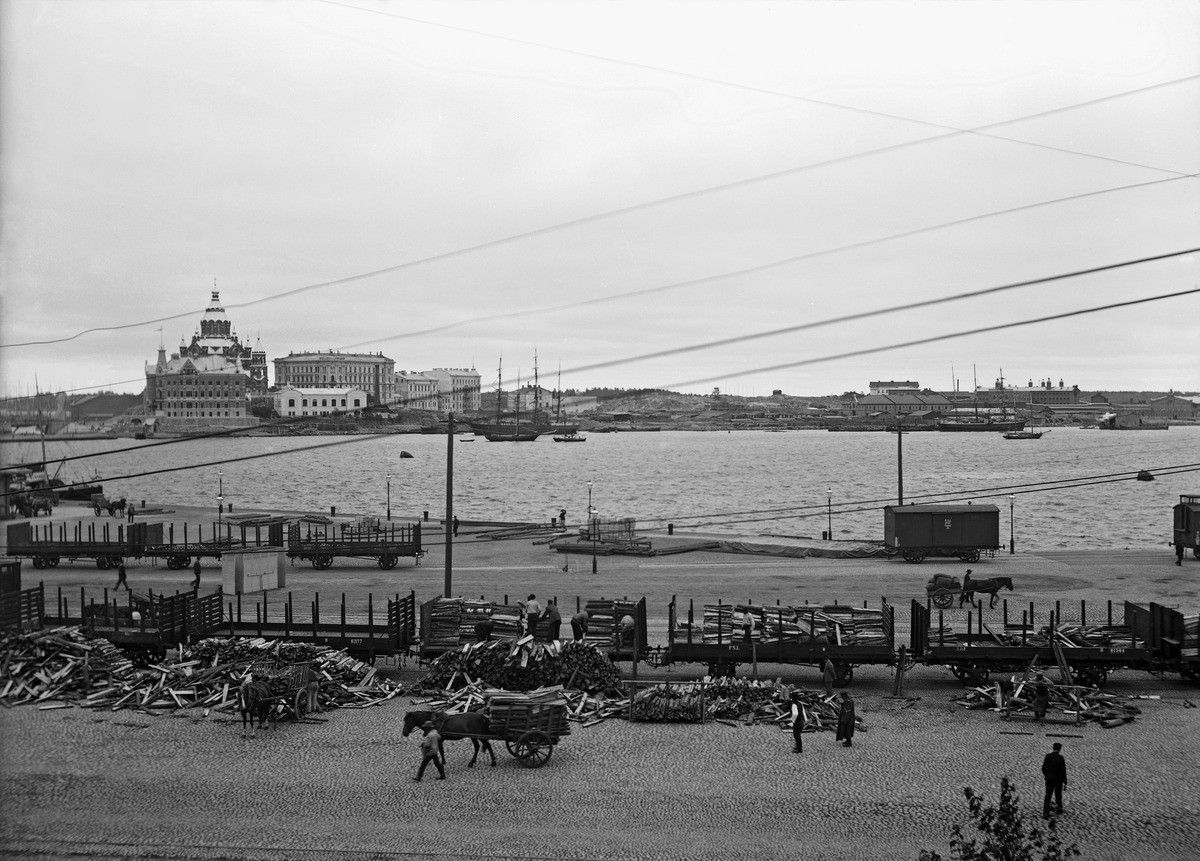
Näkymä Eteläsatamaan
sisällön kuvaus: Näkymä Eteläsatamaan. Taustalla on Katajanokka ja Uspenskin katedraali. Etualalla lastataan halkoja junanvaunuun. mustavalkoinen
Kuvaaja: Maconi, Alexander Eugén, valokuvaaja
Ajankohta: kuvausaika 1896 - 1906
Paikka: Suomi, Uusimaa, Helsinki, Katajanokka Helsinki
Aiheet: satamat, junat, rautatiet, hevonen, kuljetusvälineet, kirkkorakennukset